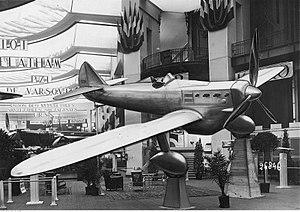
Le Dewoitine D.500 est un chasseur français de l'entre-deux-guerres construit par Dewoitine. Il fut le premier appareil monoplan à ailes basses cantilever à entrer en service au sein de l'armée de l'air française.